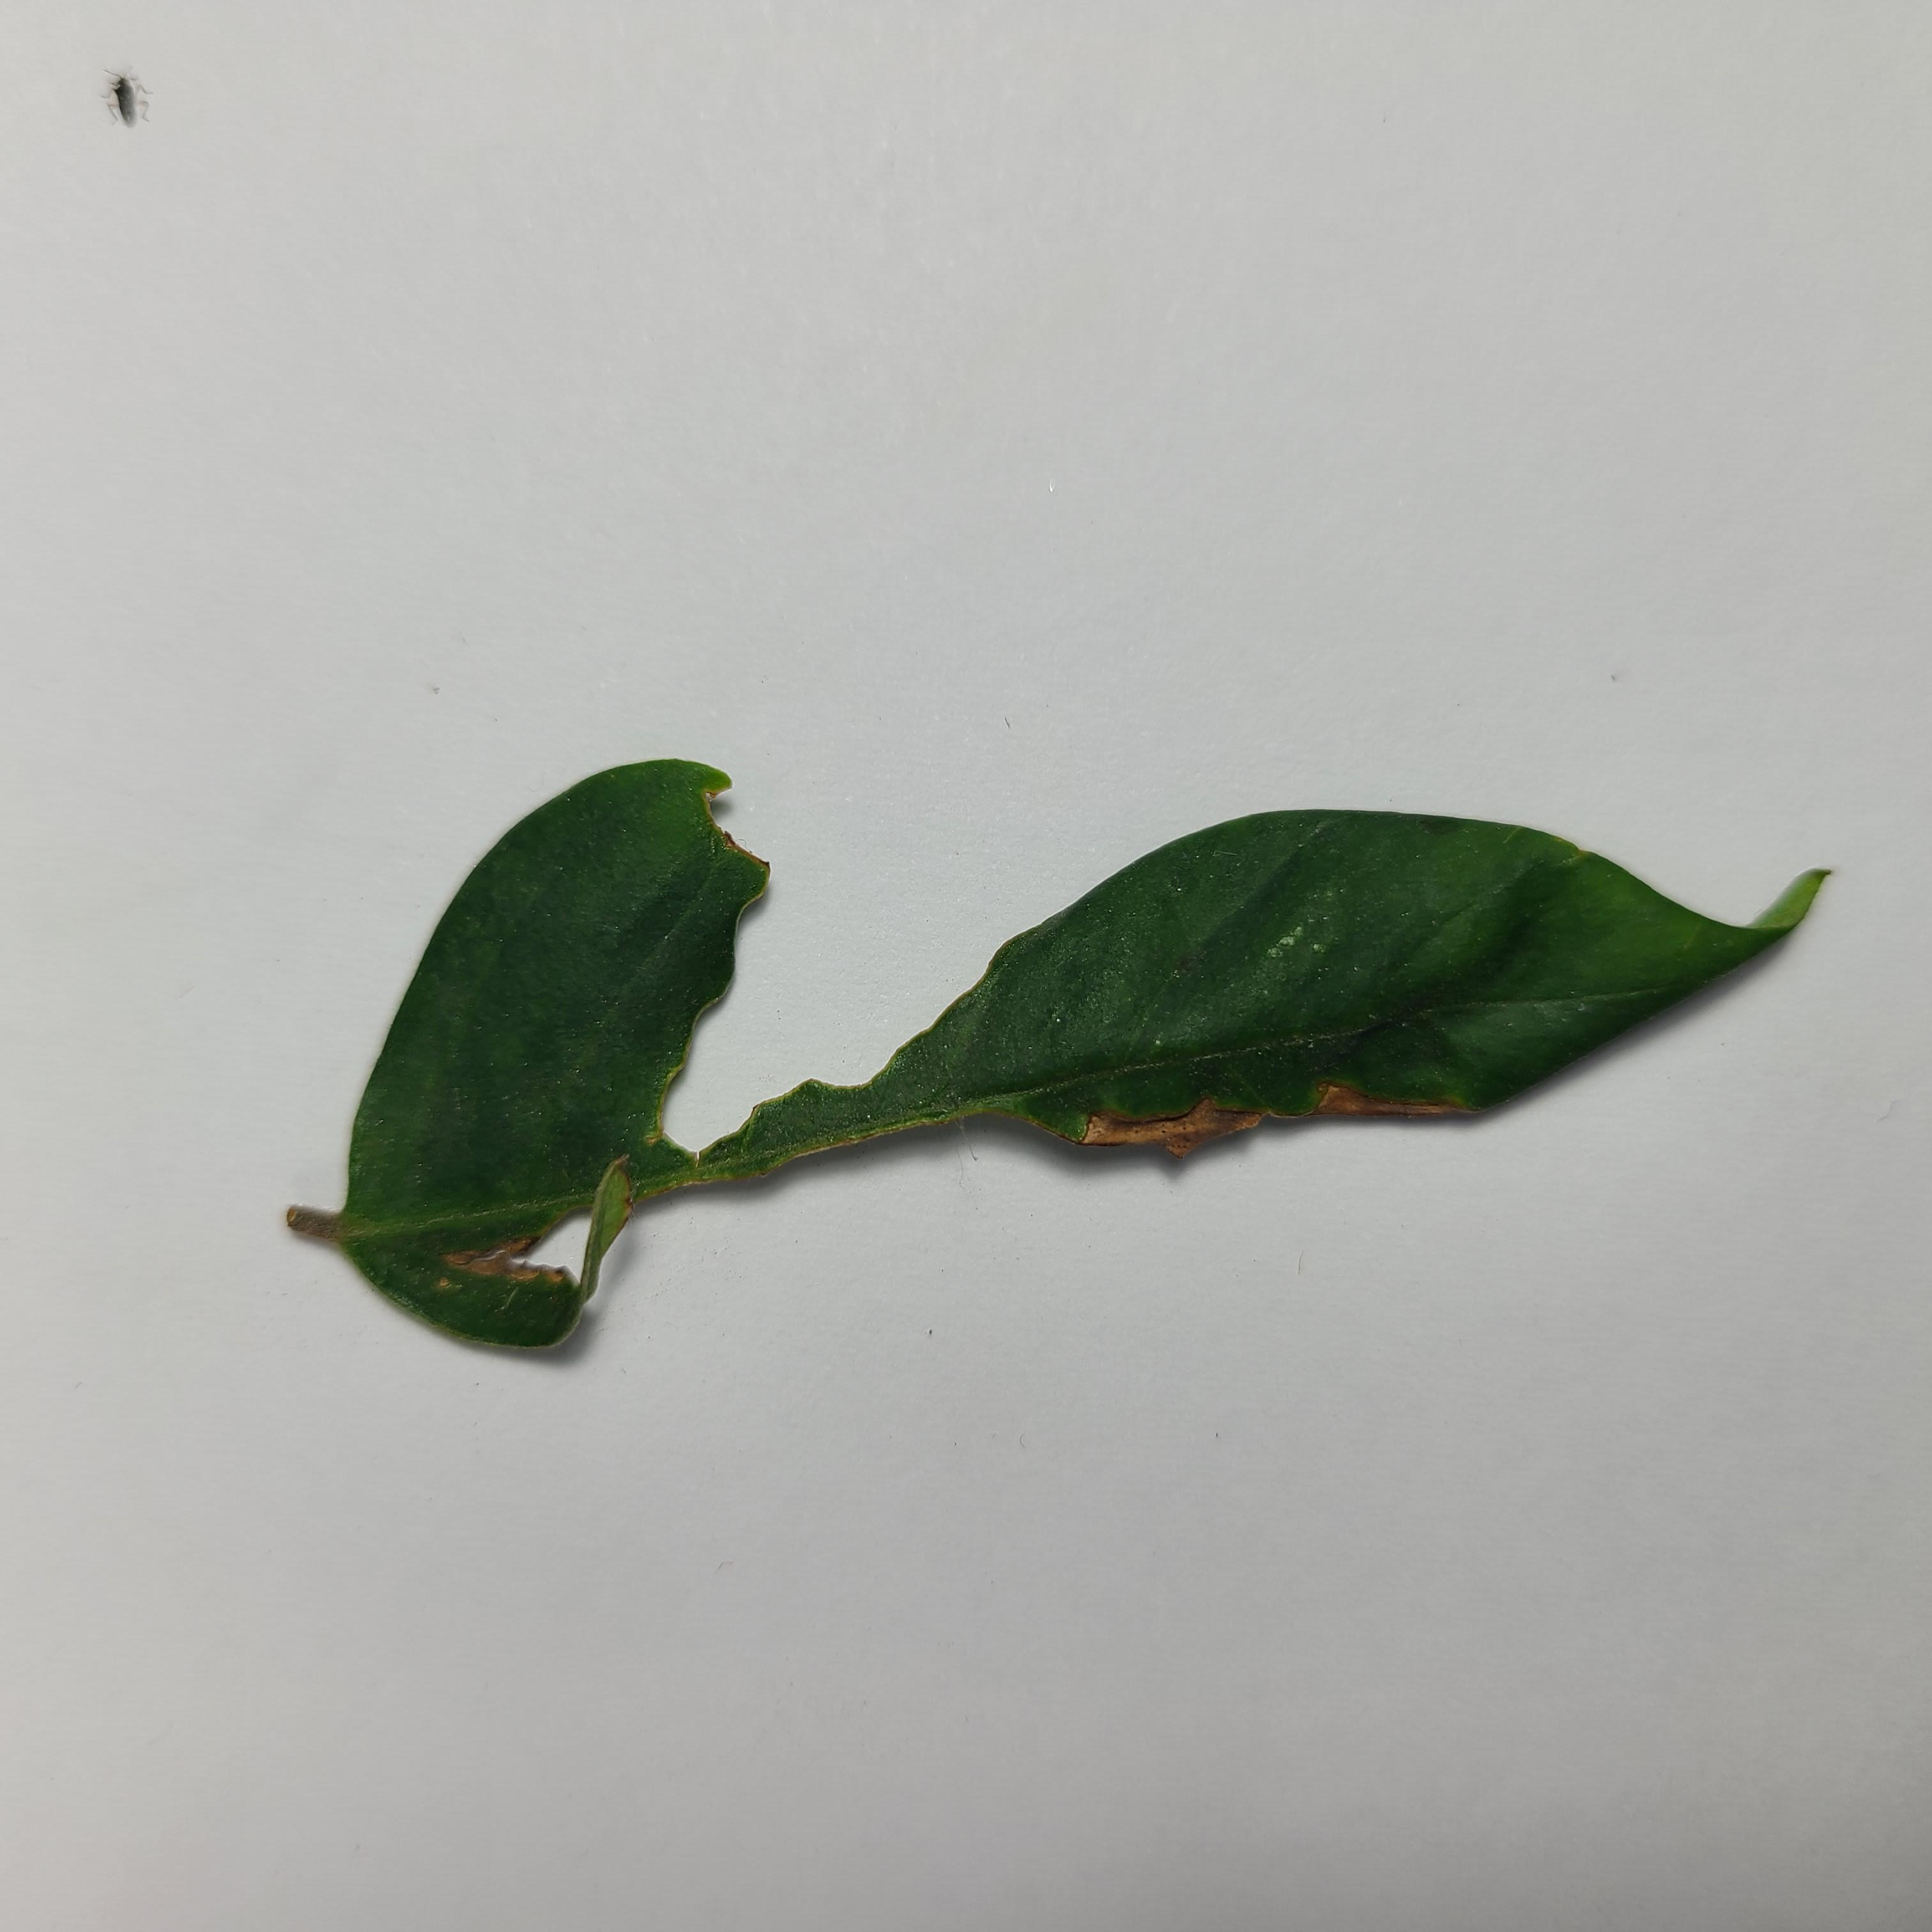
Label: Insect Hole leaves